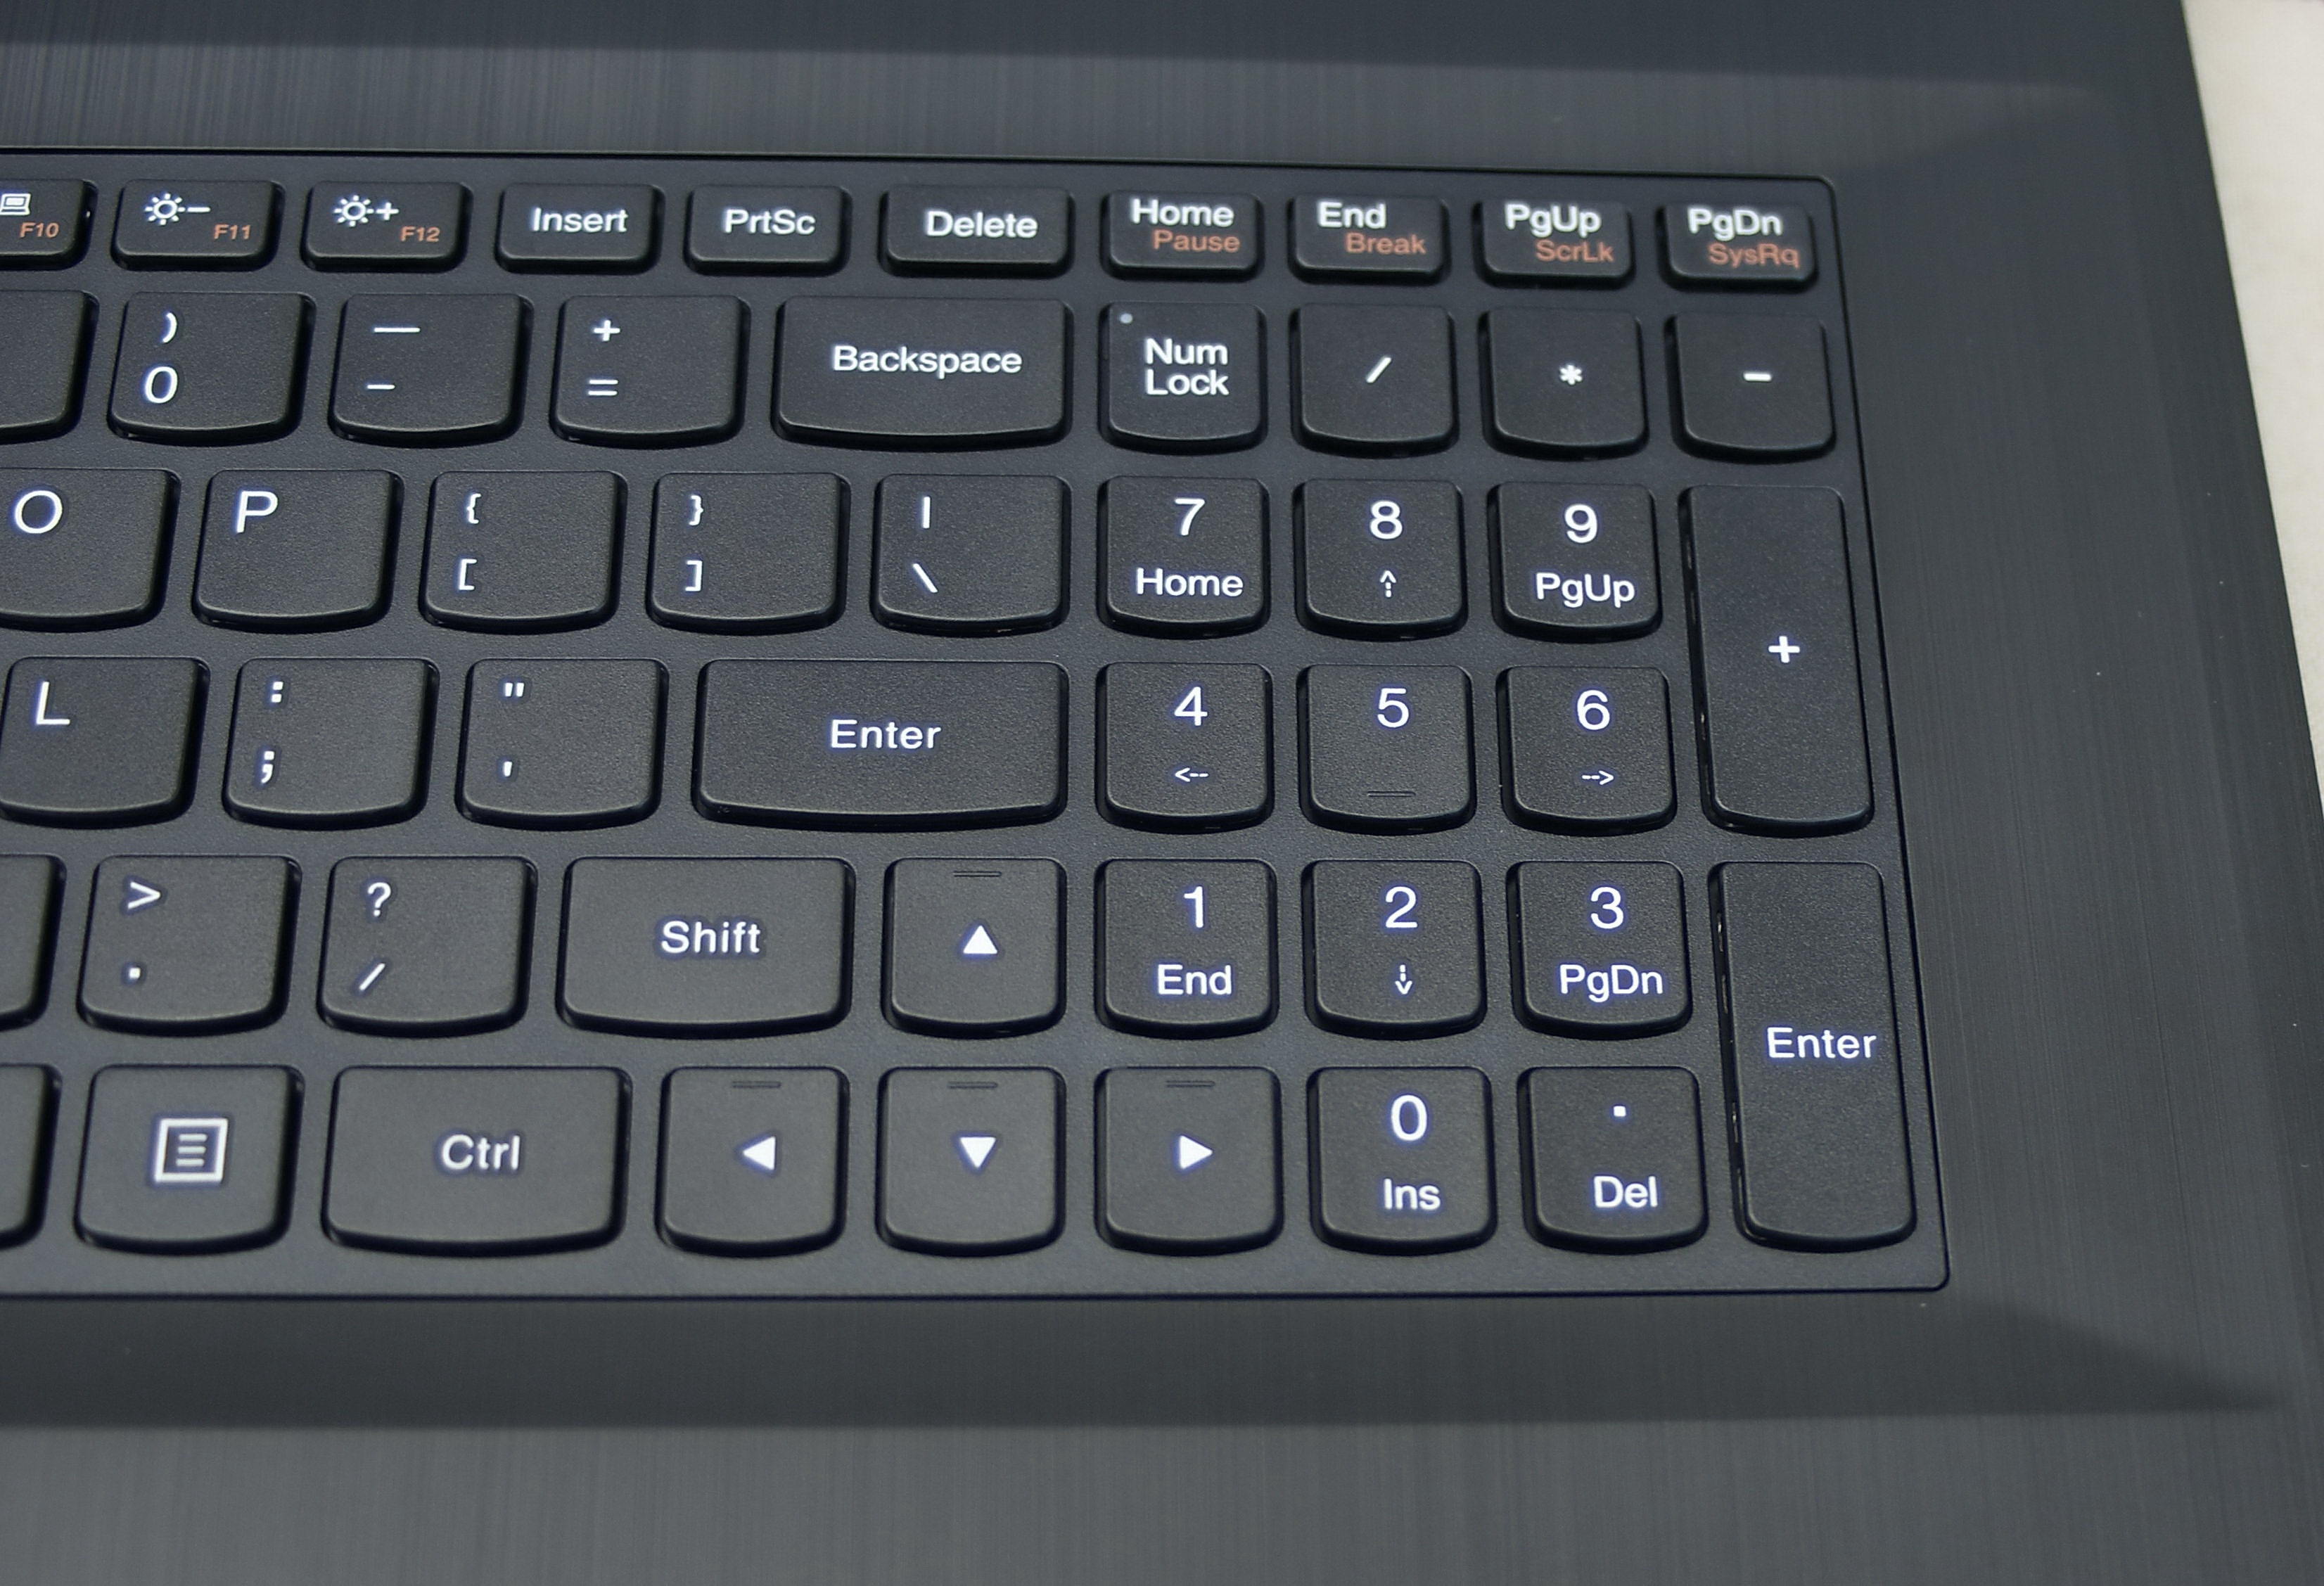
laptop, keyboard, technology, equipment, office, communication, business, input, multimedia, enter, computer keyboard, netbook, numeric keypad, electronic device, computer hardware, musical keyboard, electronic keyboard, laptop replacement keyboard